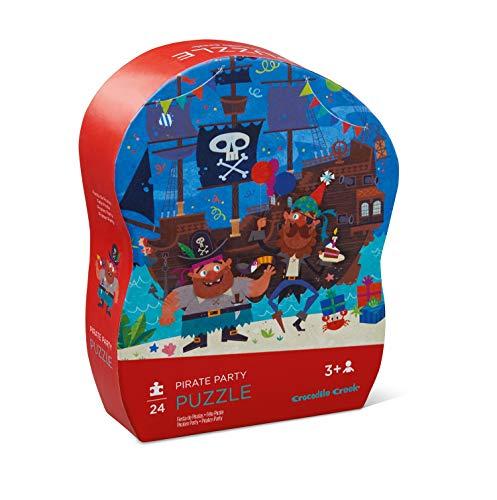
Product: Crocodile Creek 384120-7 Kinder Puzzle Piraten Party 24-teilig 28x38 cm
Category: Toys & Games | Learning & Education
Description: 24 thick puzzle pieces that fit together well for children 3 and older.
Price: $12.00
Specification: ProductDimensions:11x15x0.1inches|ItemWeight:10.6ounces|ShippingWeight:10.6ounces(Viewshippingratesandpolicies)|ASIN:B07PDZ78ZL|Itemmodelnumber:41207|Manufacturerrecommendedage:36months-6years